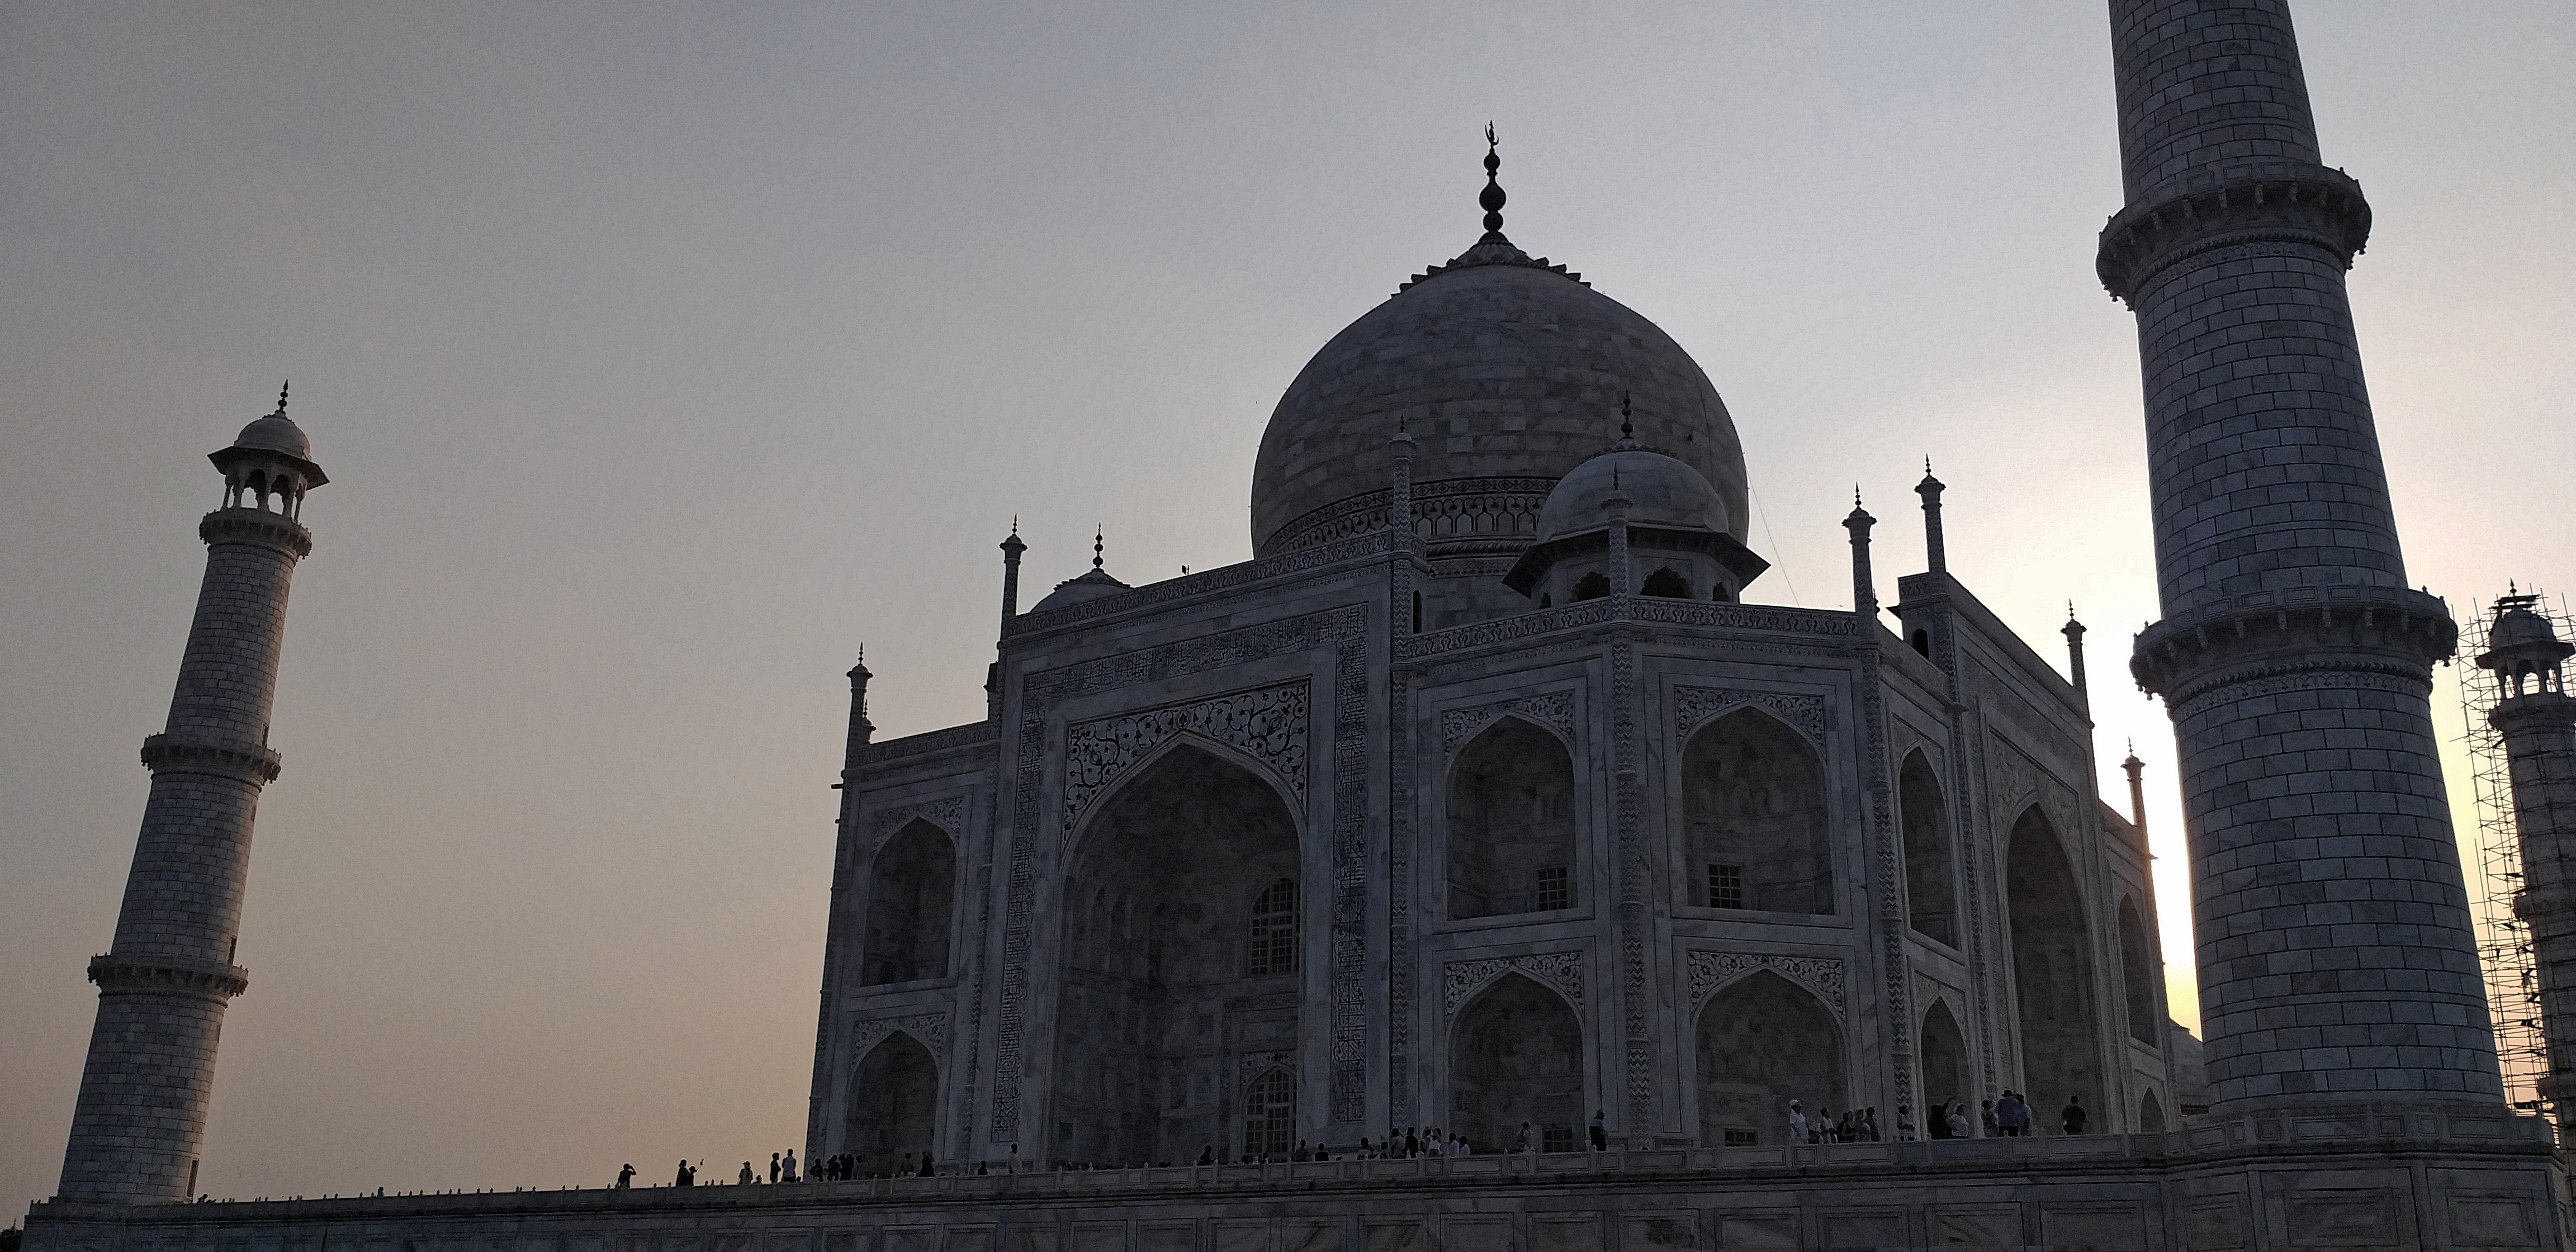
india, dome, landmark, holy places, byzantine architecture, architecture, building, khanqah, place of worship, mosque, historic site, tomb, sky, classical architecture, tourist attraction, monument, mausoleum, tourism, black and white, basilica